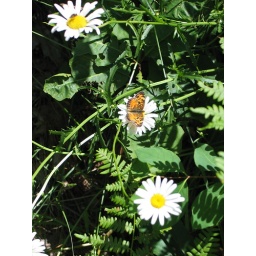
A butterfly in a forest